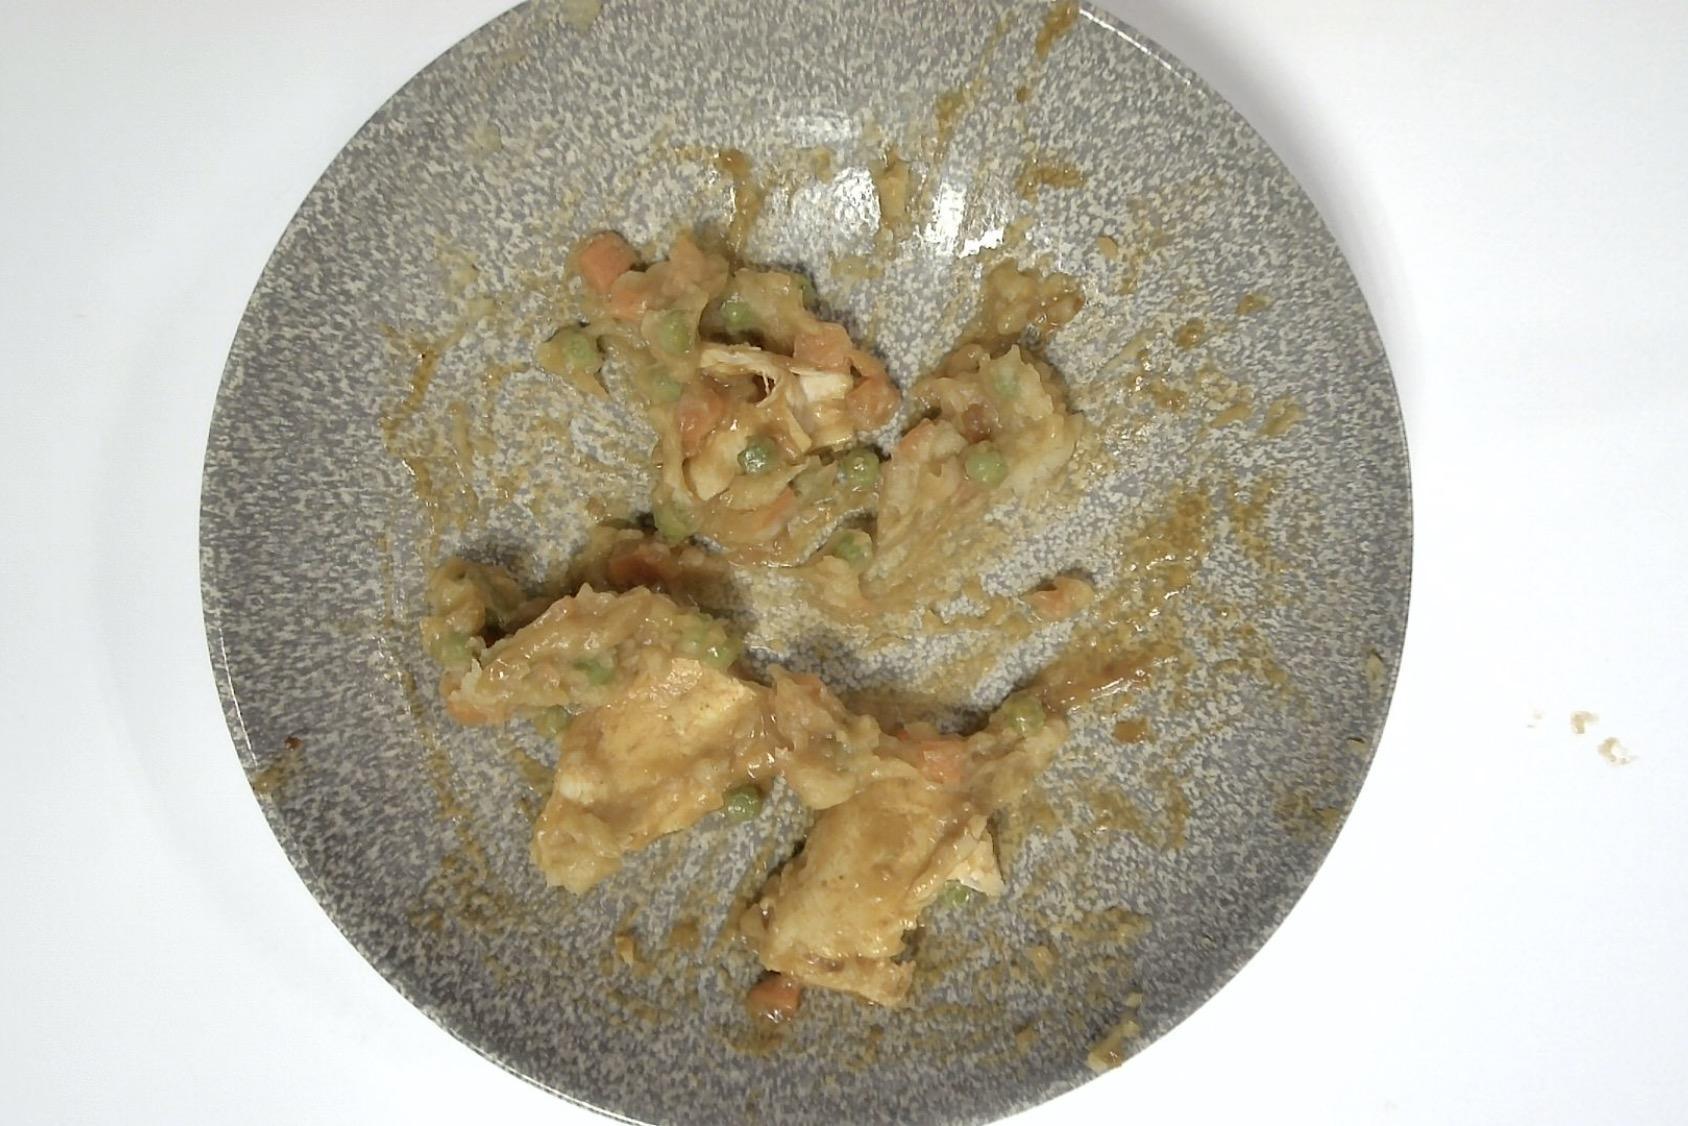
Gericht: Hähnchenbrustfilet mit Erbsen und Möhren, Kartoffelpüree und Bratenjus
Portionsgröße: Normale Portion
Zutaten: Kartoffelpüree , Erbsen, Möhre, Bratenjus, Hähnchen
Gewicht vorher: 341 g
Kalorien vorher: 315,250 kcal
Gewicht nachher: 197 g
Kalorien nachher: 182,124 kcal